Carrier Strike Group Three 2004–09 operations

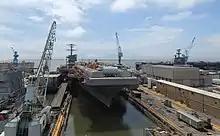
USS "Vinson" undergoing RCOH

Carrier Strike Group Three completed its 2005 deployment at Naval Station Norfolk on 31 July 2005, and the carrier began its scheduled 36-month Refueling Complex Overhaul (RCOH) at the Northrop Grumman Newport News shipyard at Newport News, Virginia ("pictured"). The ship will spend nearly two-thirds of its RCOH in dry dock to accomplish planned repairs and install the latest technologies in computer software, combat systems, propulsion controls, and aviation support, including the installation of new propellers and a main master for its island superstructure. Following its RCOH, the "Vinson" became the flagship for Carrier Strike Group One.